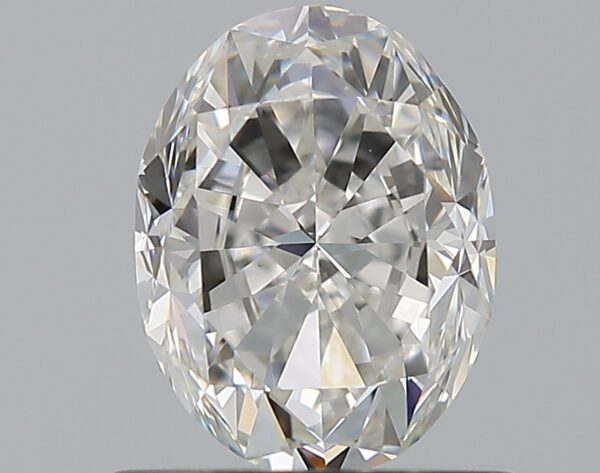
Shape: oval
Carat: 1
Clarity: VS1
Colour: F
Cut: GD
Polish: EX
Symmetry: VG
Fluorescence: F
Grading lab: GIA
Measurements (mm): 6.93 x 5.24 x 3.68